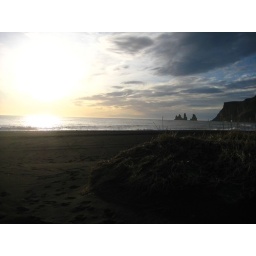
Black sand beach and hobbit houses in Vik, Iceland